Suez Governorate

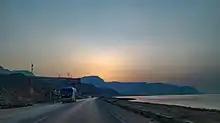
Road to Ain Sokhna.

In 1975, the Suez Public Free Zone was established. It is divided between two main locations: Suez Port and Adabeya.